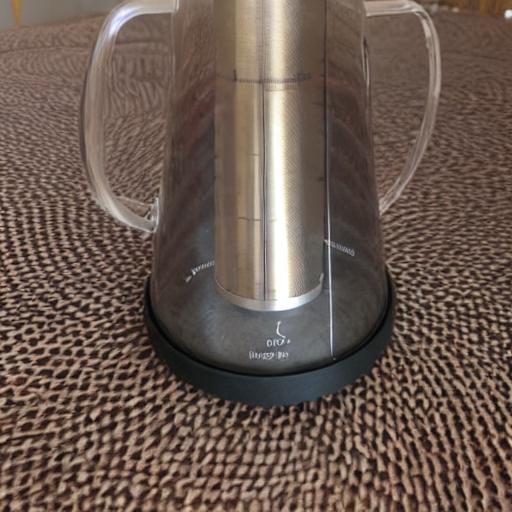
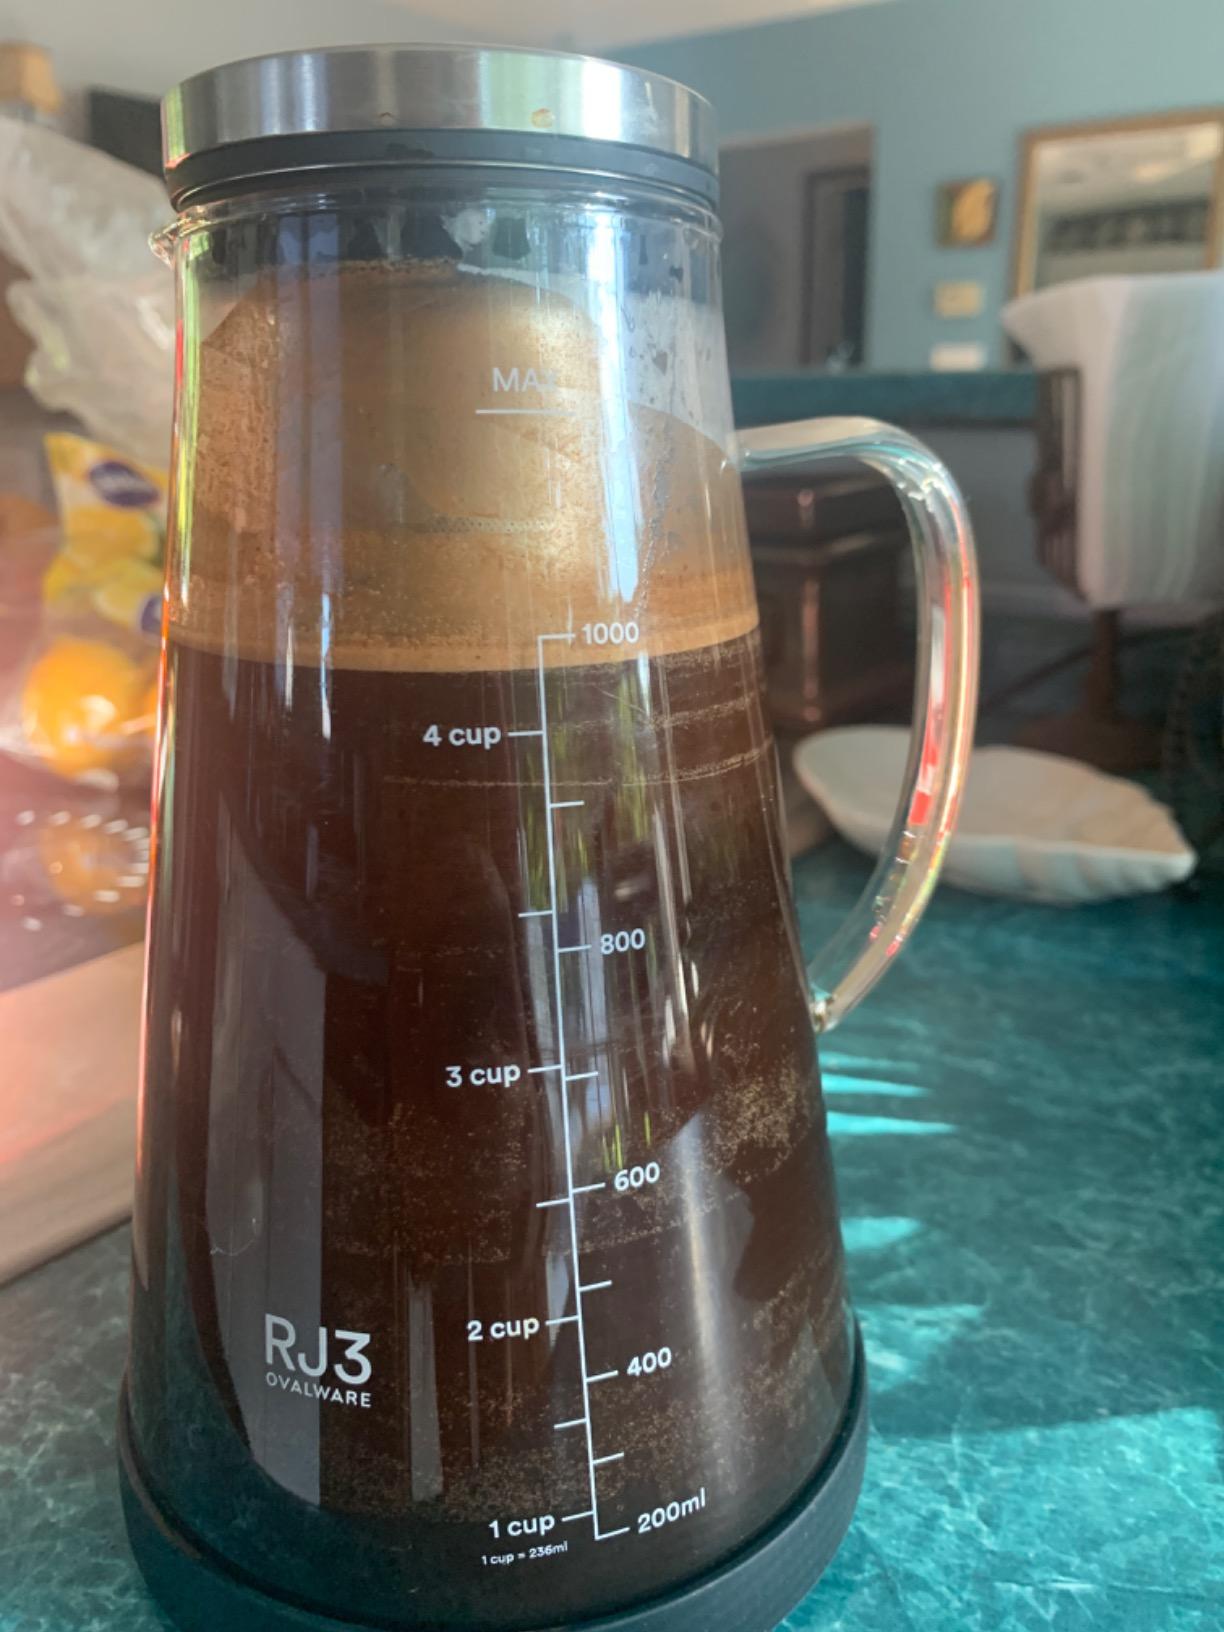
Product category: items_tea
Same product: no